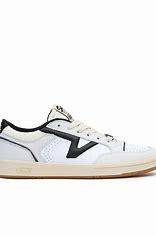
Brand: Vans
Model: Lowland Cc